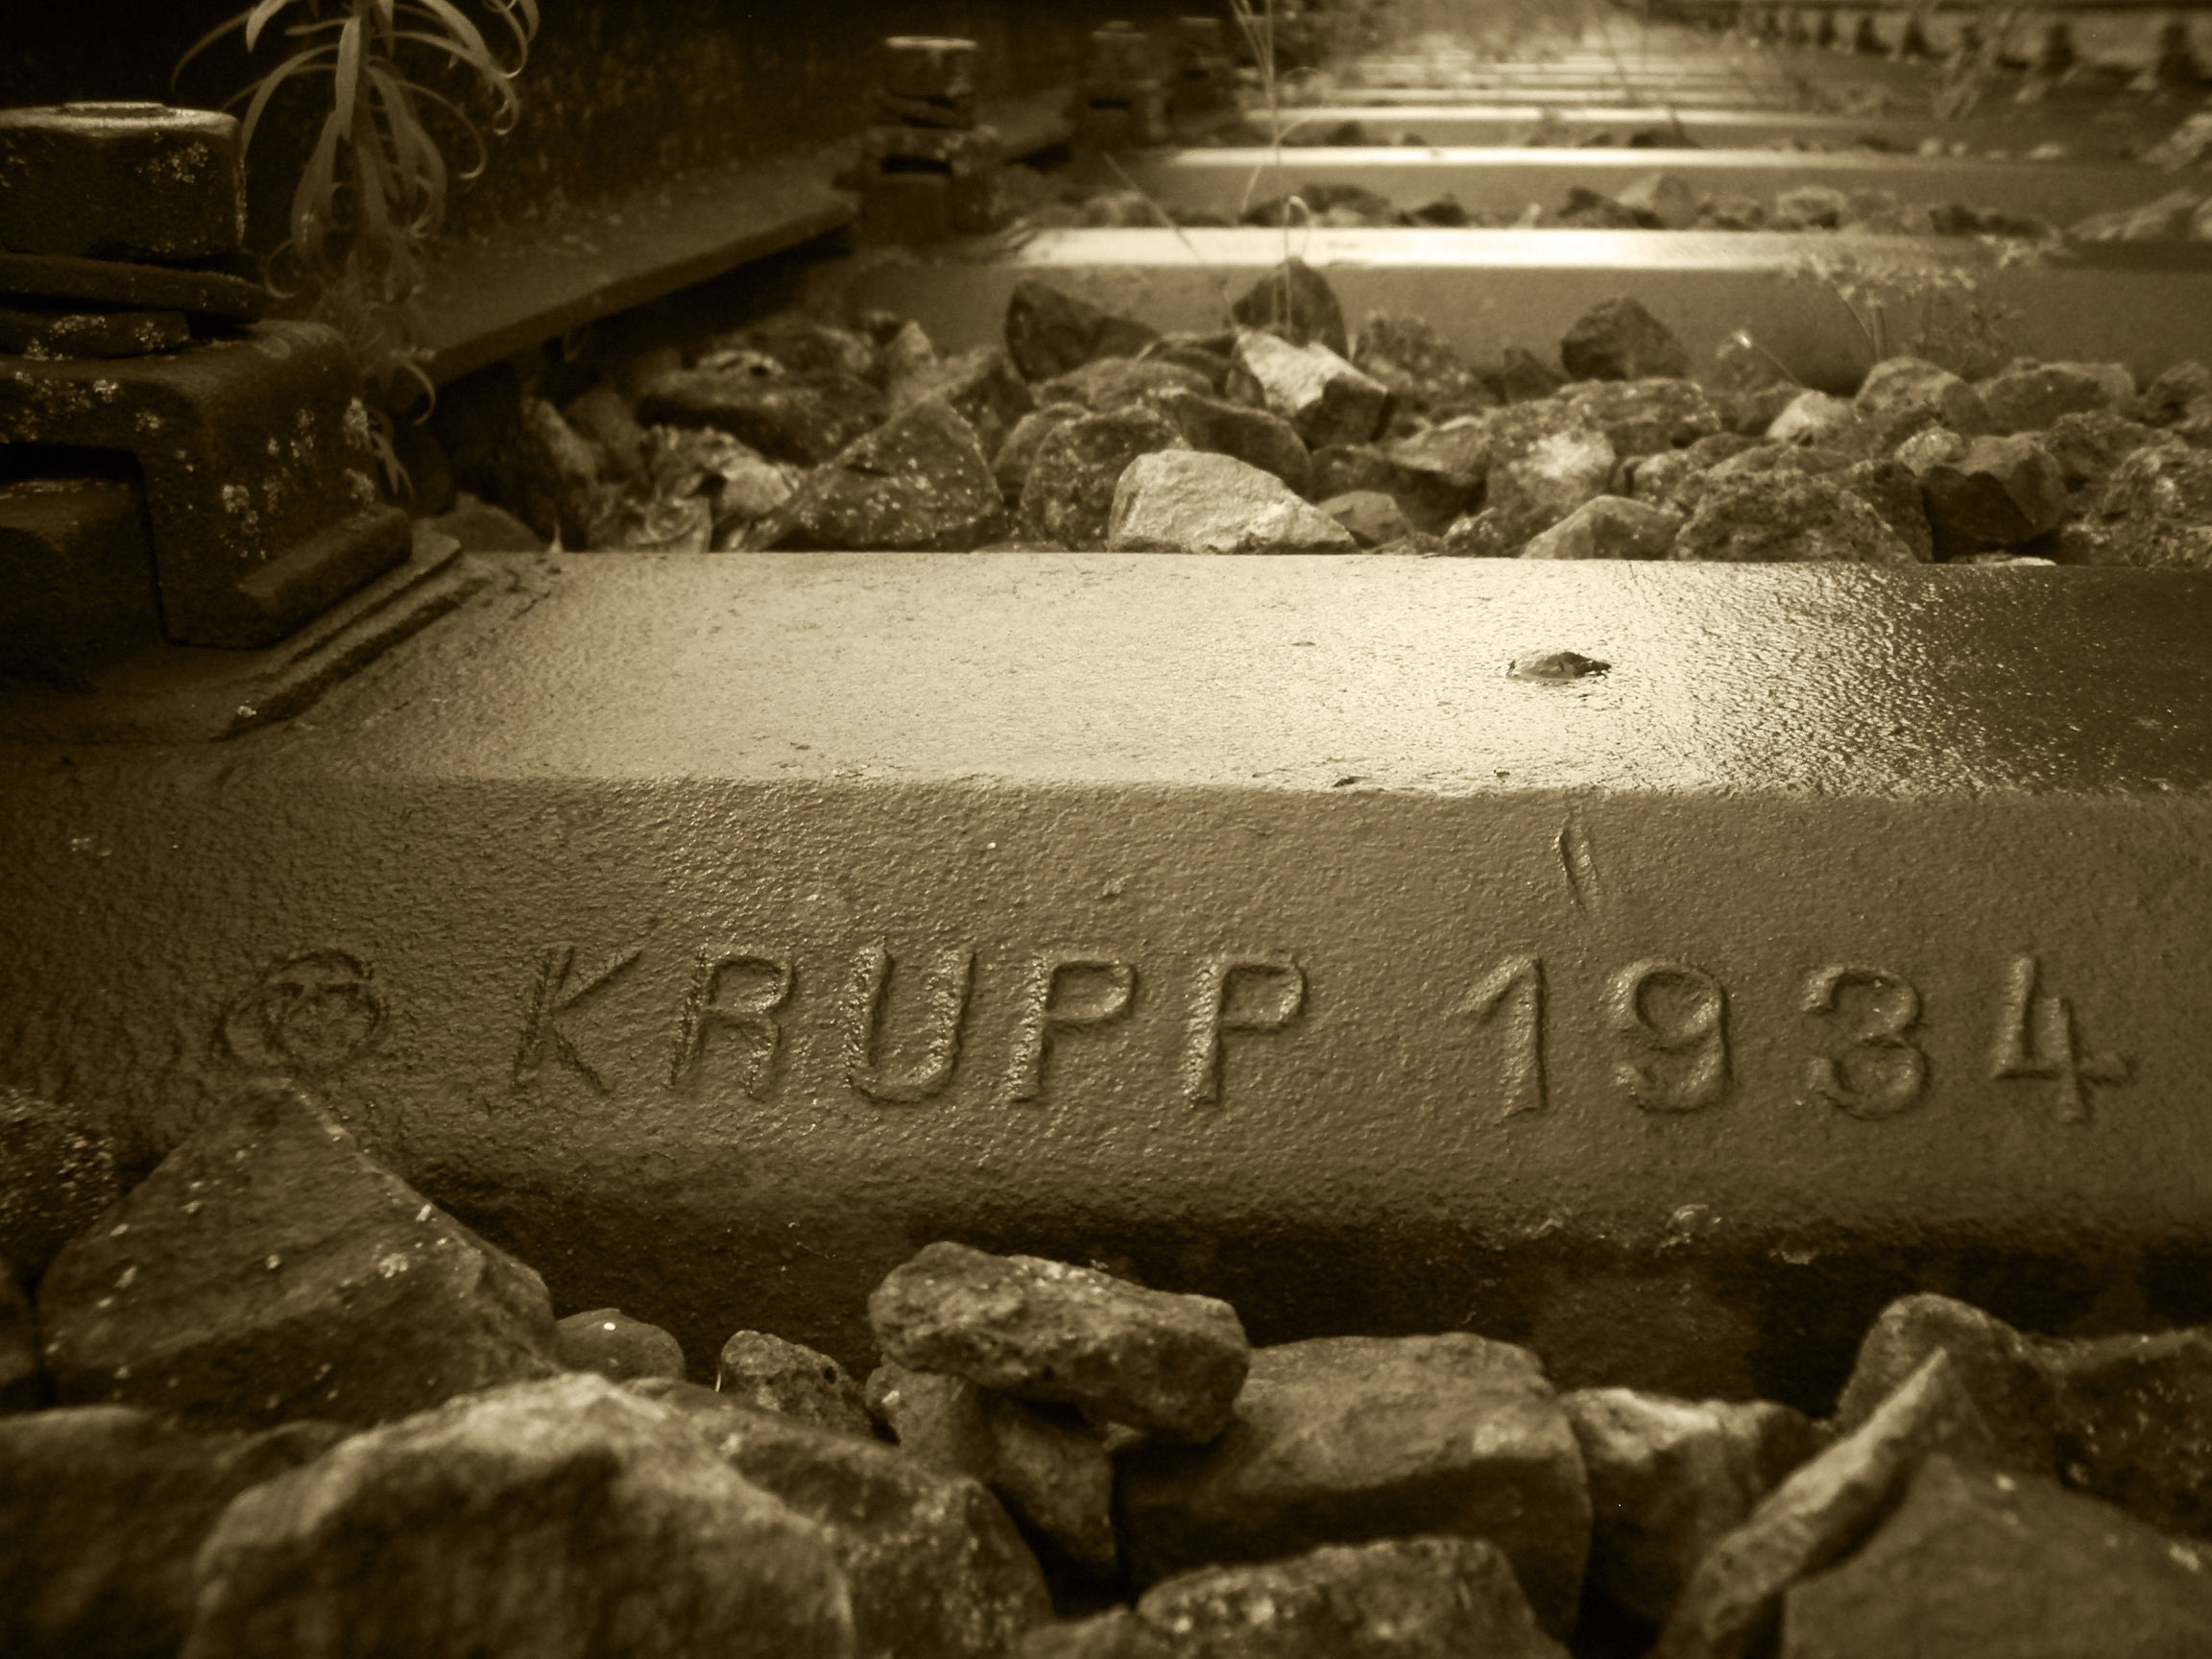
rock, black and white, railway, monochrome, sepia, temple, rails, history, antiquity, sleepers, an abandoned, monochrome photography, ancient history